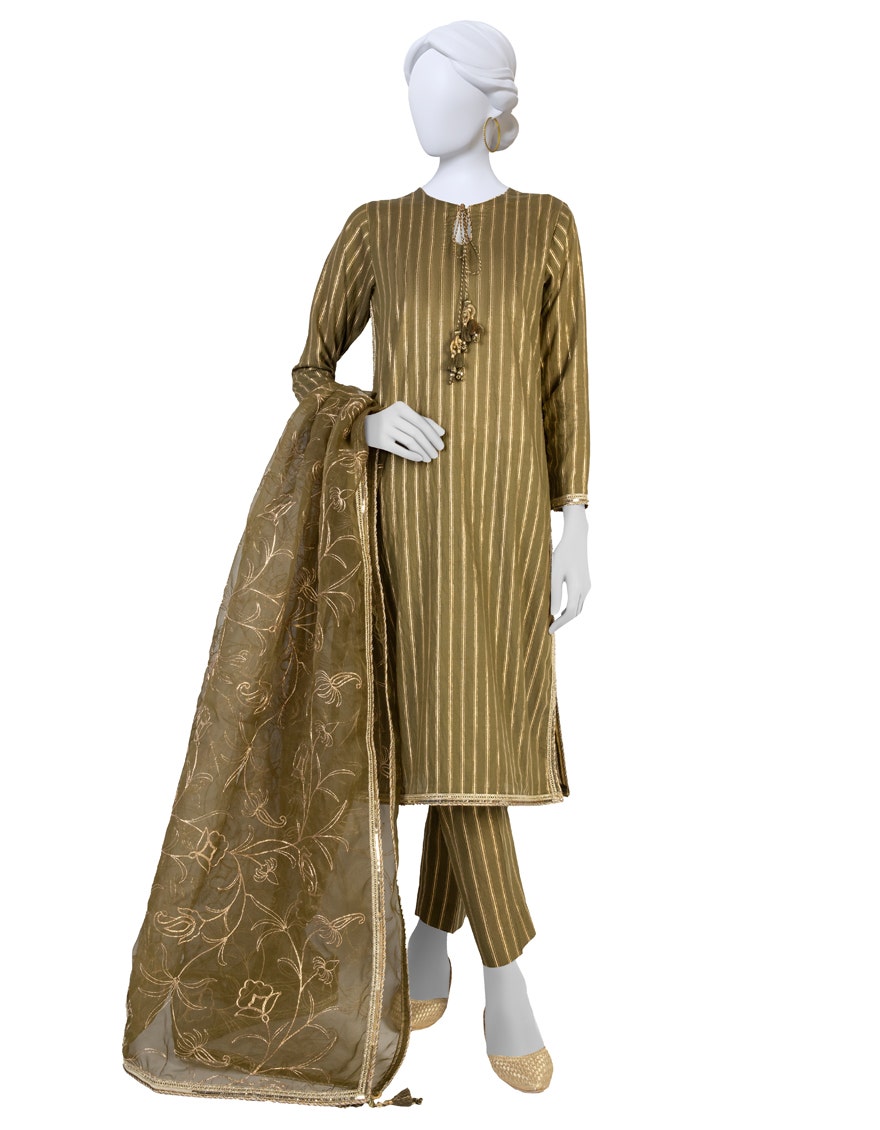
gold brown stripe salwar suit